Shammi Kapoor

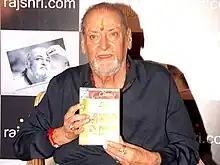
Kapoor in 2010

Kapoor is regarded as one of the most iconic actors of Hindi cinema. Kapoor is noted for his stylish playboy image and dance. One of the most successful actor of 1960s, Kapoor appeared in "Box Office India"s "Top Actors" list four times, (1962, 1964-1966). In 2022, he was placed in "Outlook India"s "75 Best Bollywood Actors" list. Kapoor was widely known for his charismatic personality and unmatched talent. He was compared to the American actor Elvis Presley, and was known for his dancing skills. Kapoor was also termed the "Yahoo star". "Filmfare" place him first in its "Bollywood's most stylish men" list.